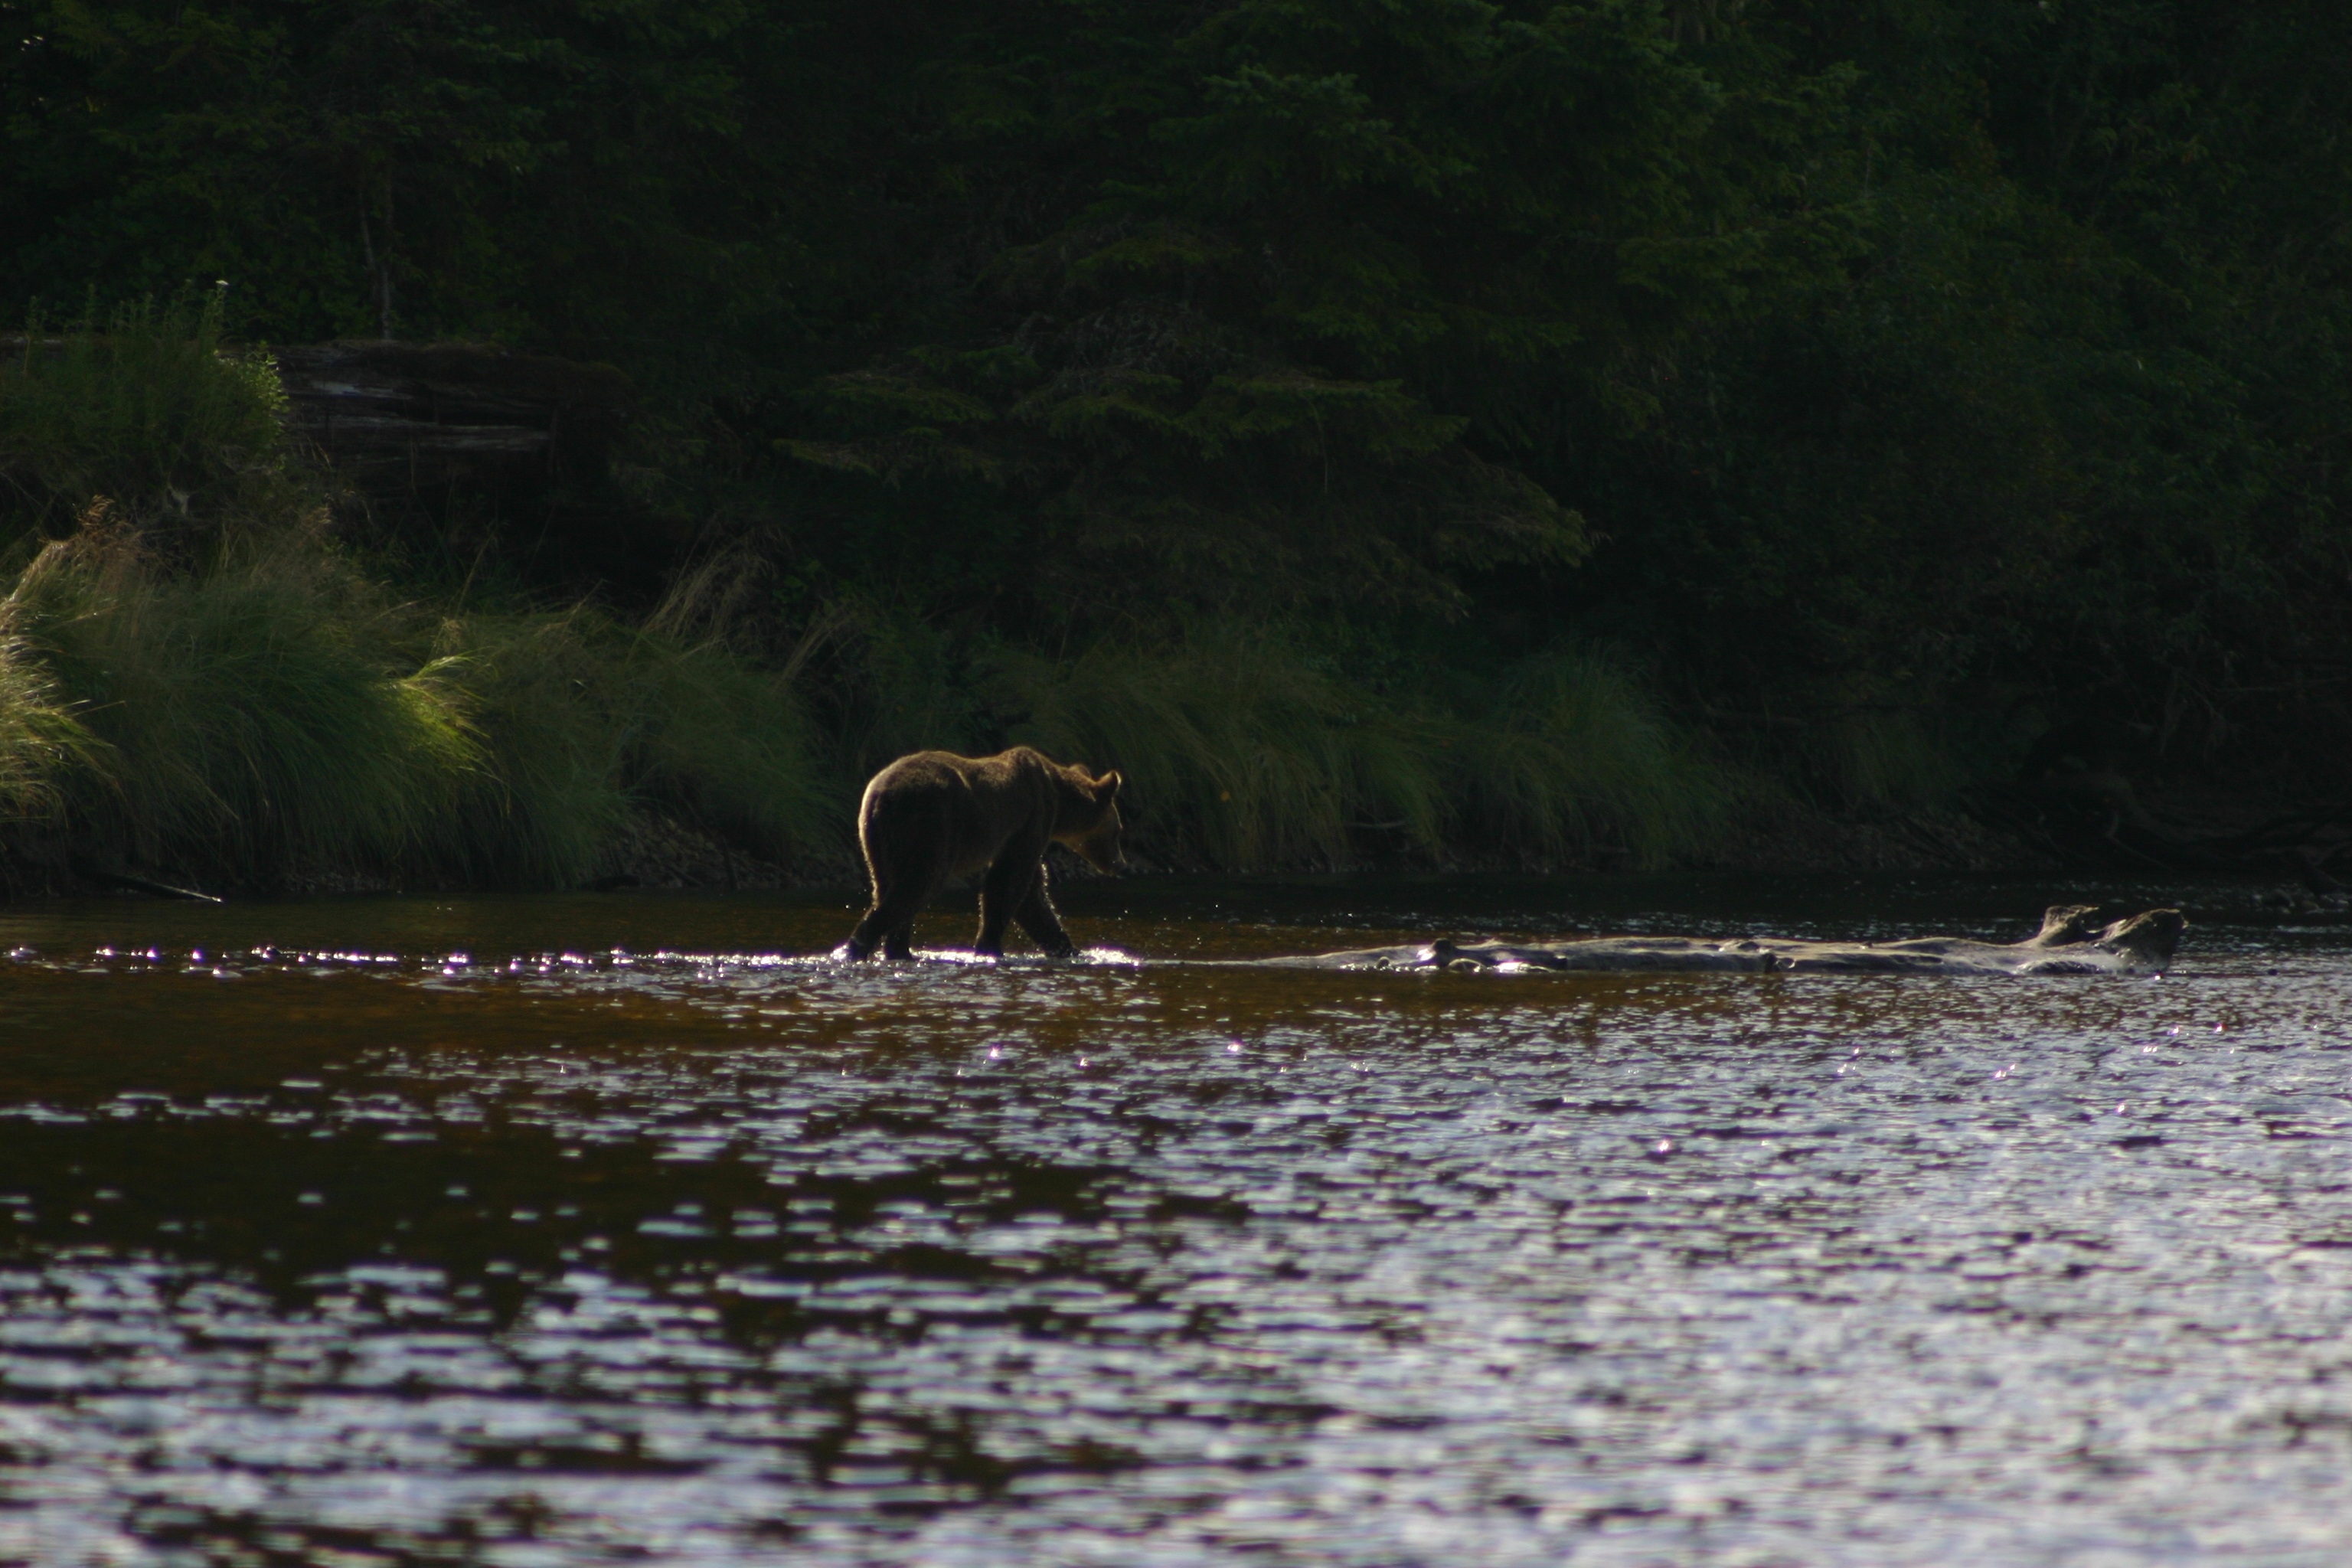
water, nature, swamp, wilderness, bird, river, bear, wildlife, grizzly, fauna, wetland, habitat, water bird, grizzly bear, natural environment